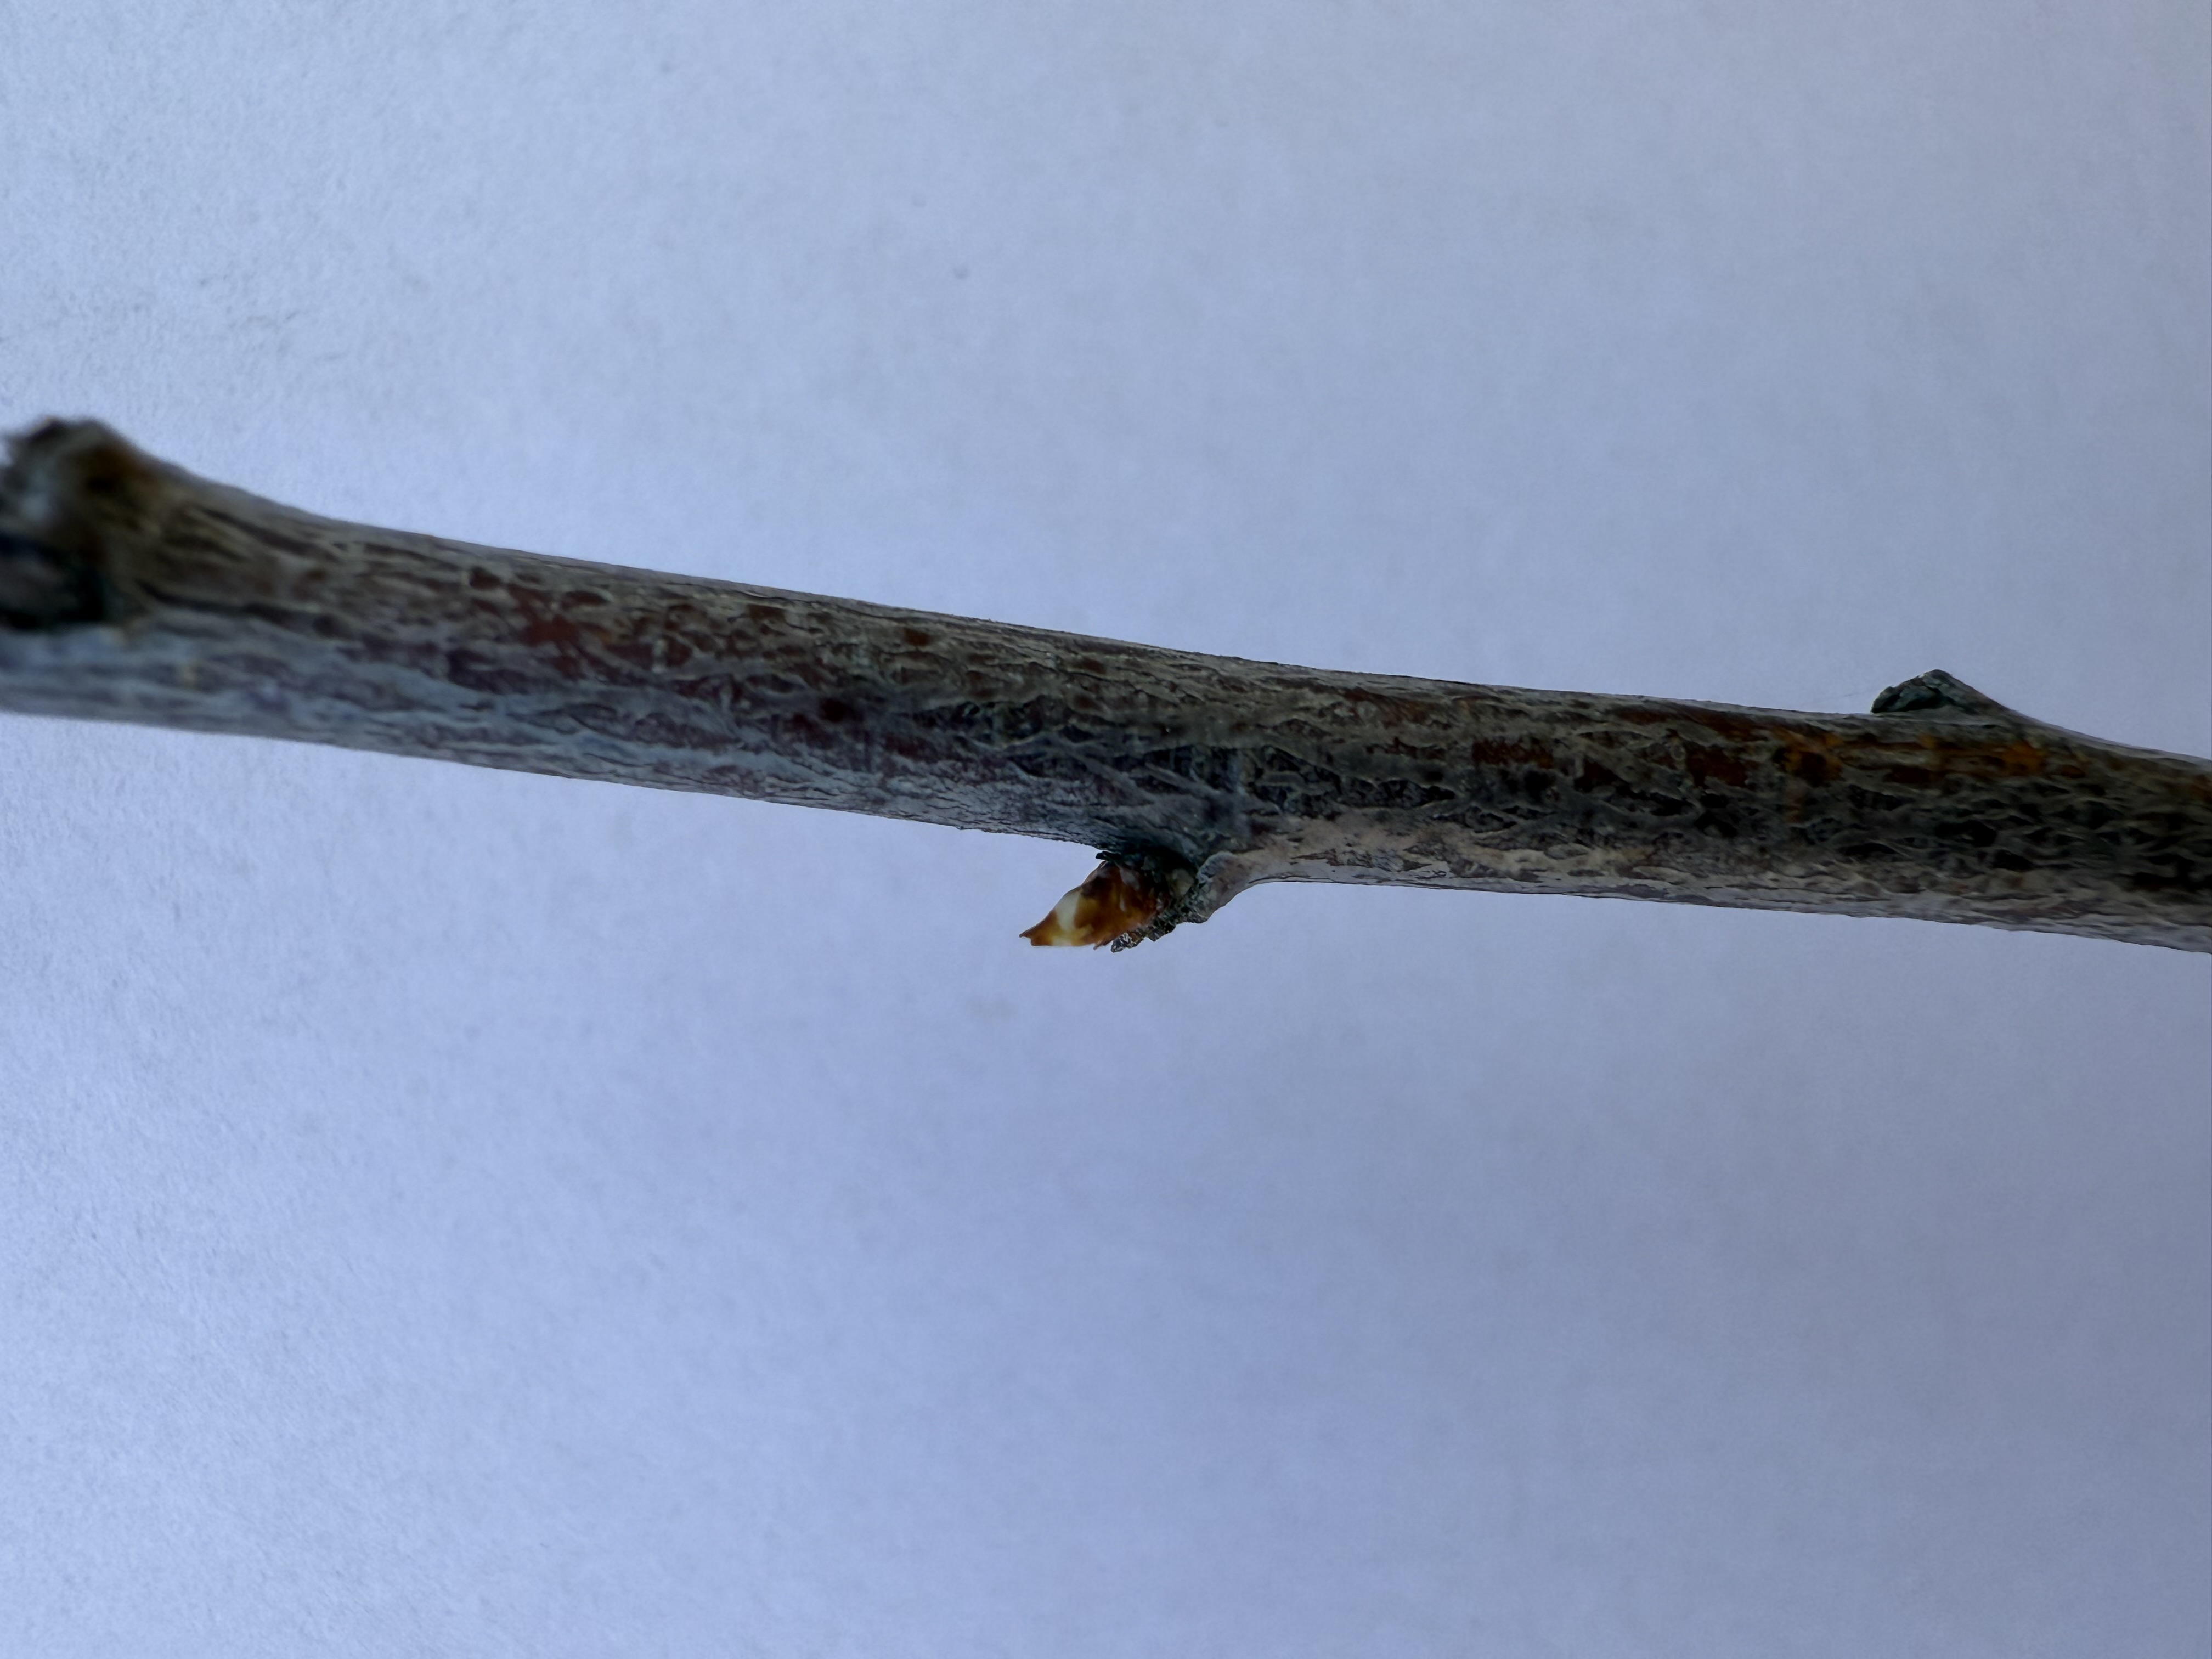
Variety: Show Time Plum